Graphisurus fasciatus

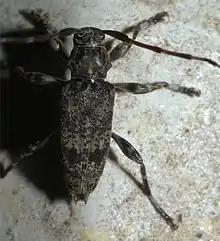
"Graphisurus fasciatus", male, size: 10.2 mm

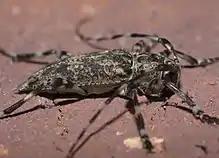
"Graphisurus fasciatus", size: 12.6 mm

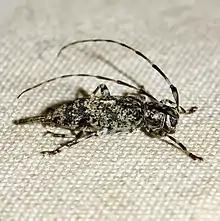
Flat-faced longhorn beetle female with ovipositor

Graphisurus fasciatus is a species of longhorn beetles of the subfamily Lamiinae. It was described by Degeer in 1775, and is known from eastern North America.